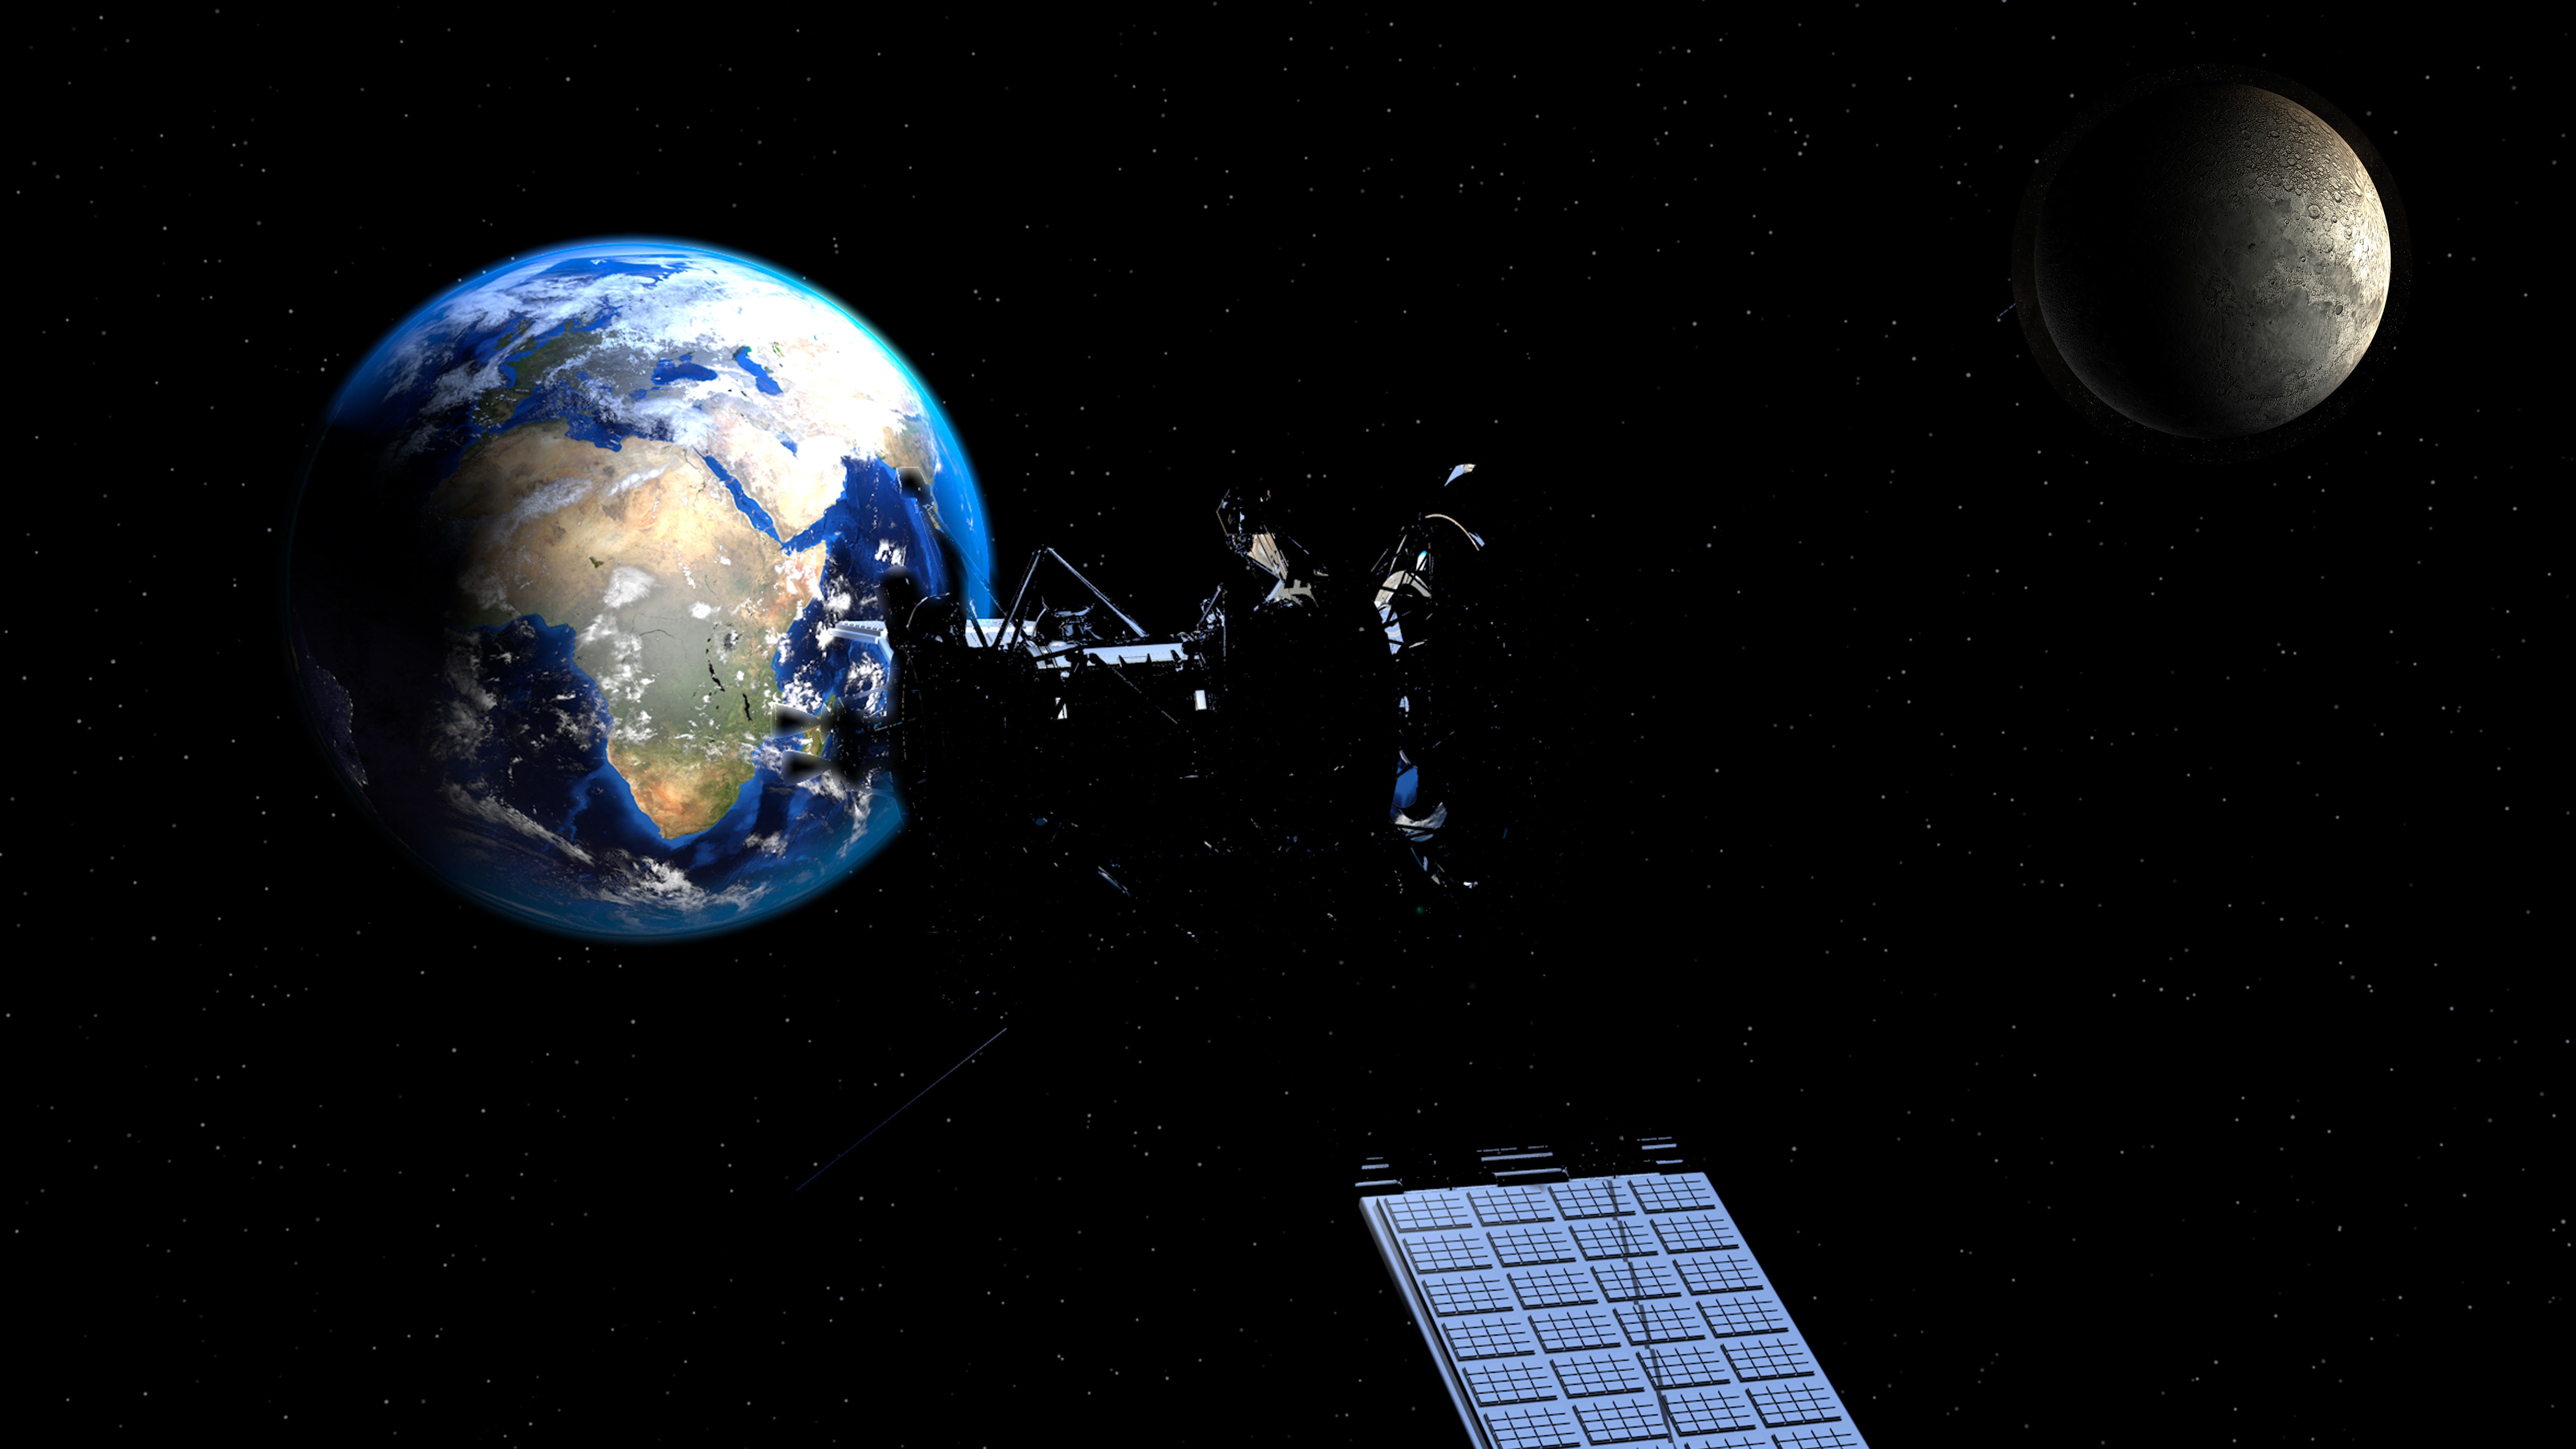
abstract, star, atmosphere, vehicle, space, night sky, moon, moonlight, satellite, outer space, background, astronomy, earth, illustration, universe, celestial body, all, planet, midnight, screenshot, send, space travel, astronomical object, darkside, atmosphere of earth, dark side of the moon